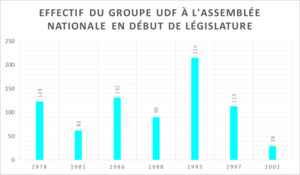
Effectif du groupe UDF en début de législature